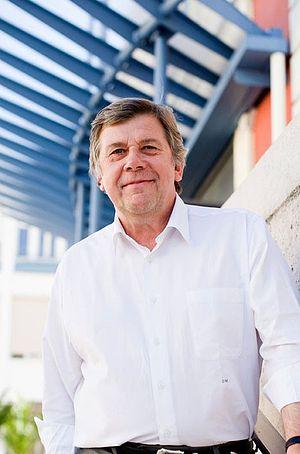
Didier Mathus
Didier Mathus, né le 25 mai 1952 à Montceau-les-Mines, est un enseignant et un homme politique français, membre du Parti socialiste.